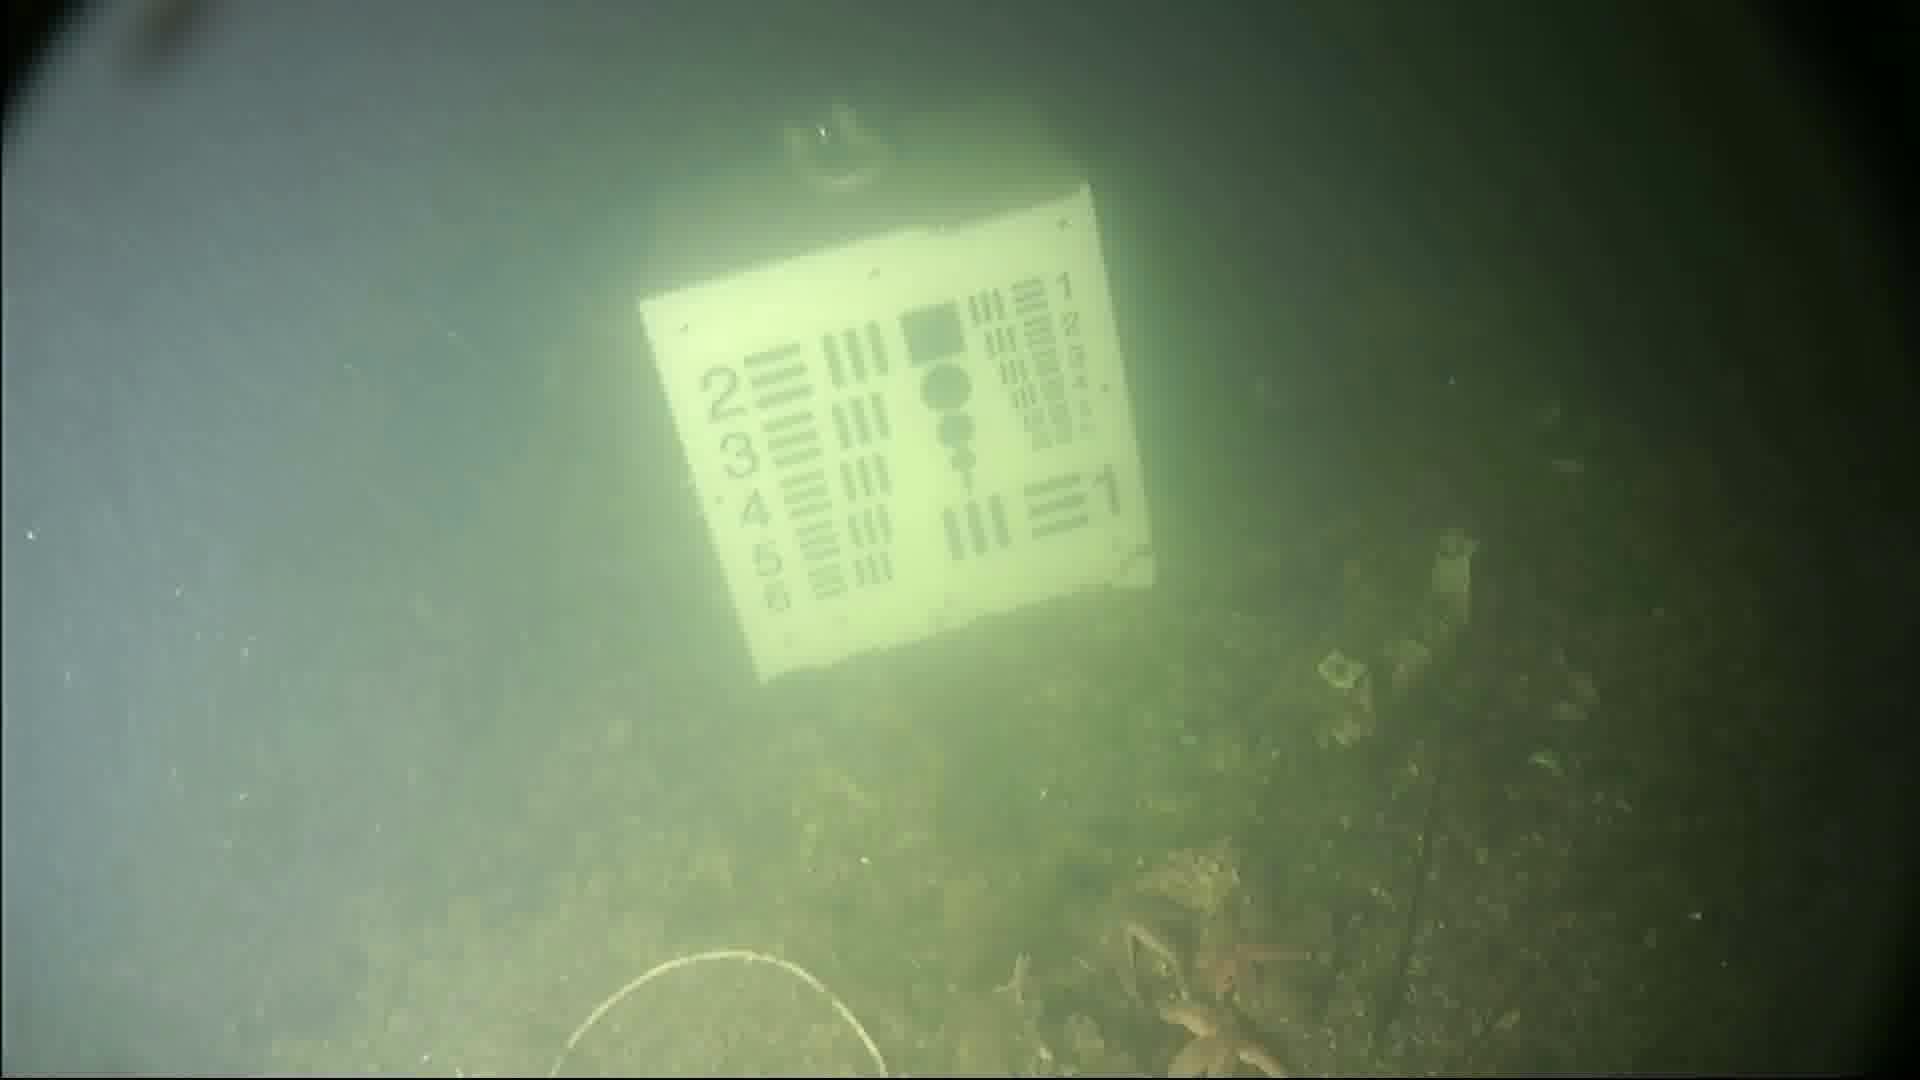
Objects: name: starfish